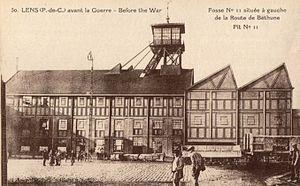
La Fosse n° 11 - 19 de la Compagnie des mines de Lens était un charbonnage constitué de deux puits situé à Loos-en-Gohelle, Pas-de-Calais, Nord-Pas-de-Calais, France.
La fosse nᵒ 11 - 19, dite Saint-Pierre ou Pierre Destombes, est un ancien charbonnage du Bassin minier du Nord-Pas-de-Calais, situé à Loos-en-Gohelle. Le puits nᵒ 11 est commencé en 1891 ou 1893 par la Compagnie des mines de Lens, près des limites avec la commune de Lens. En 1909, le puits d'aérage nᵒ 11 bis est mis en service sur un autre carreau, plus à l'ouest. Des cités, des écoles et une église, sont édifiés à proximité de la fosse, sur les communes de Lens, Liévin et Loos-en-Gohelle.